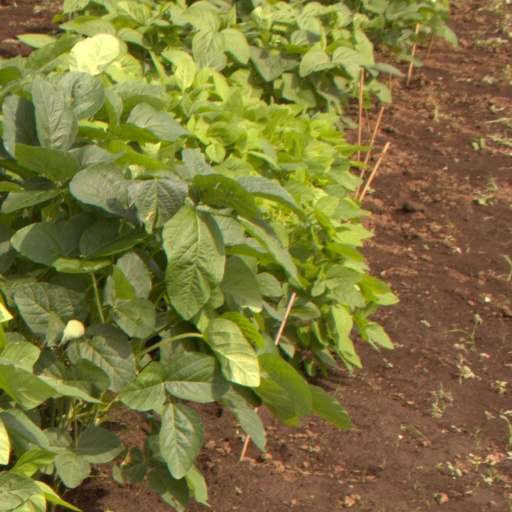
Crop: soybean